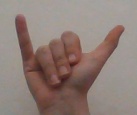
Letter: ya